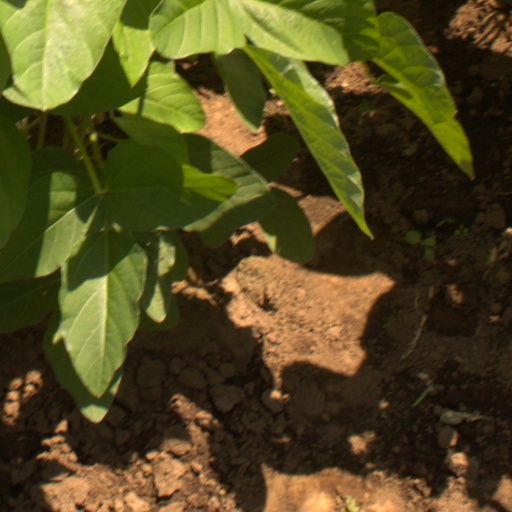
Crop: soybean